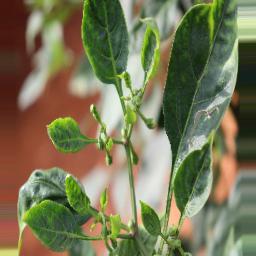
Label: nutritional